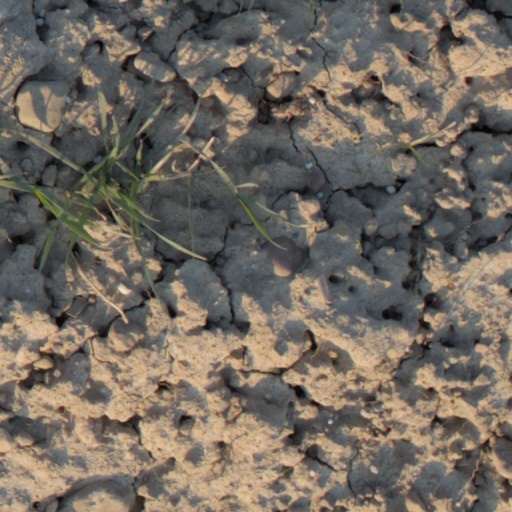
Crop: wheat